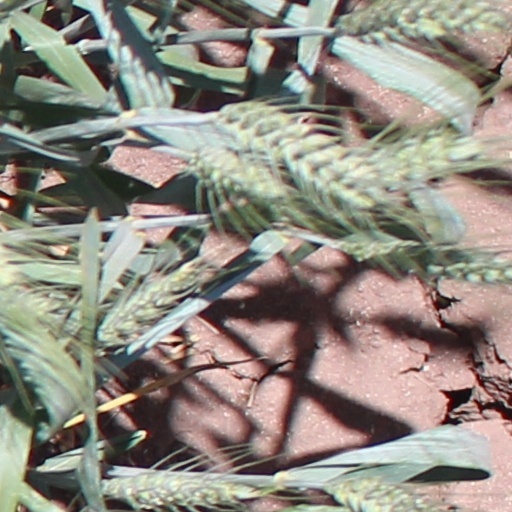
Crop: wheat